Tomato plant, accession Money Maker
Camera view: vertical (180 deg); turntable rotation: 120 degrees
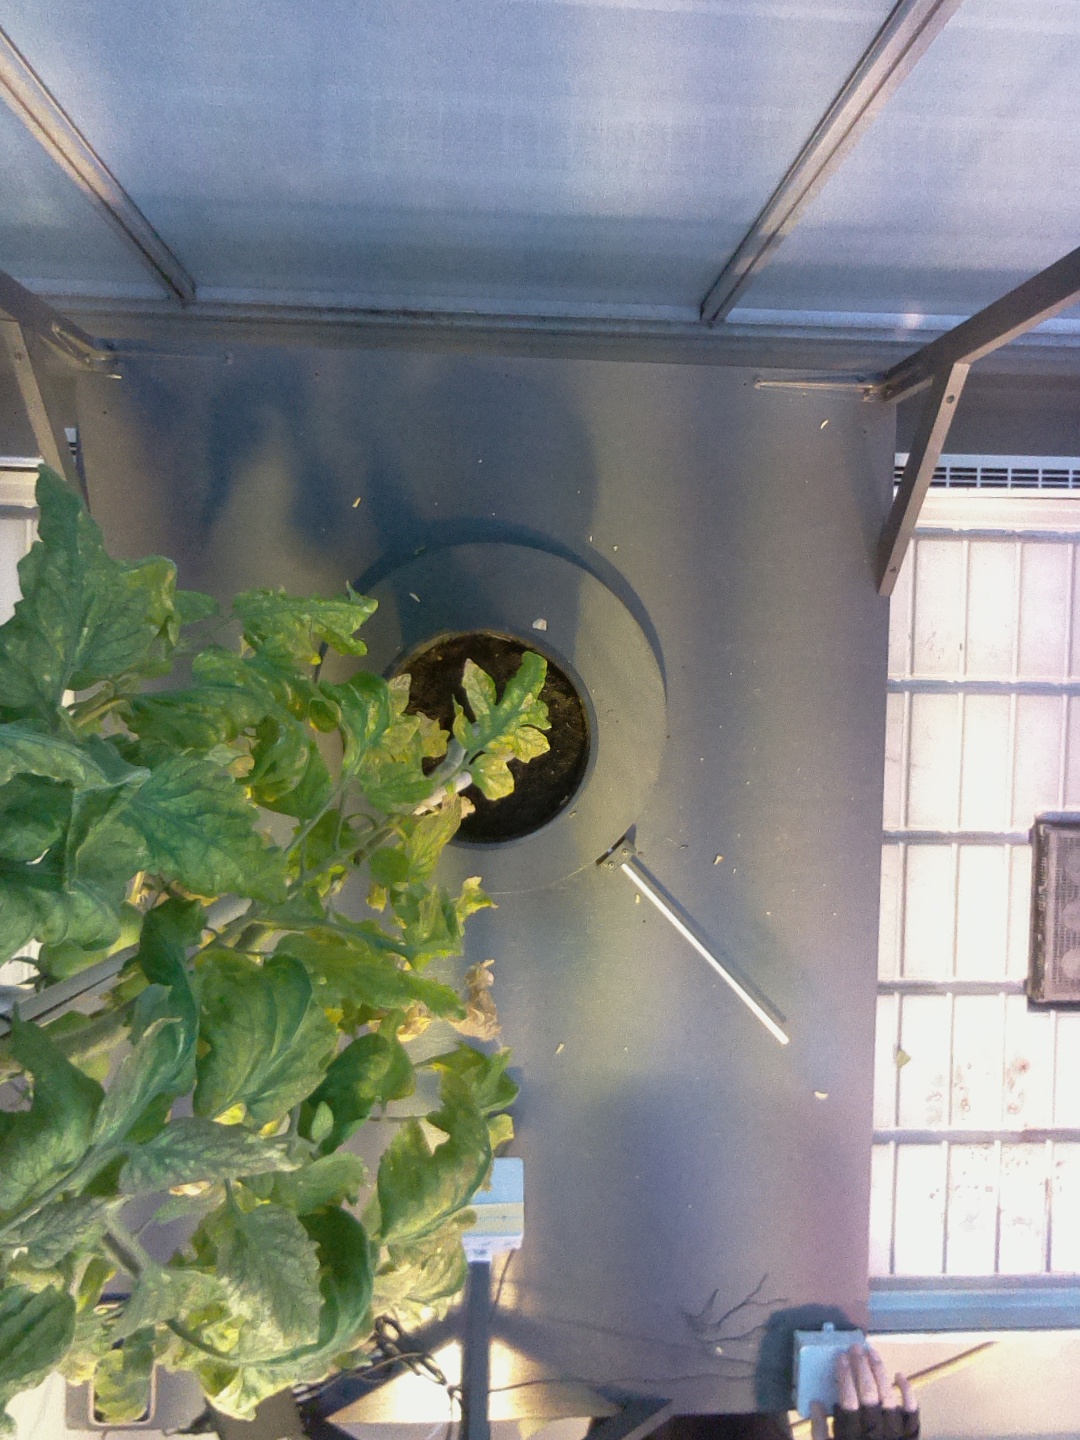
BBCH growth stage 79: 90% -100% of final fruit size